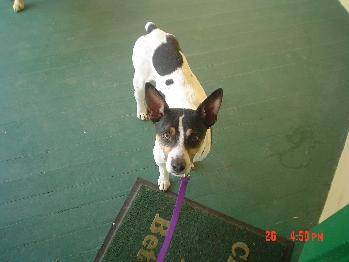
Label: dog